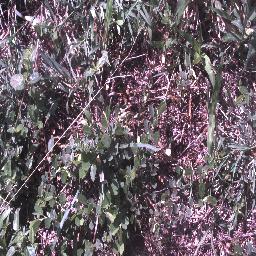
Label: negative